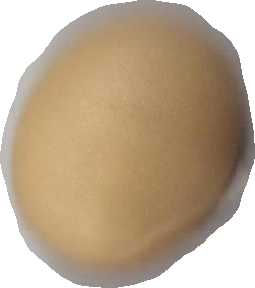
Variety: Dega